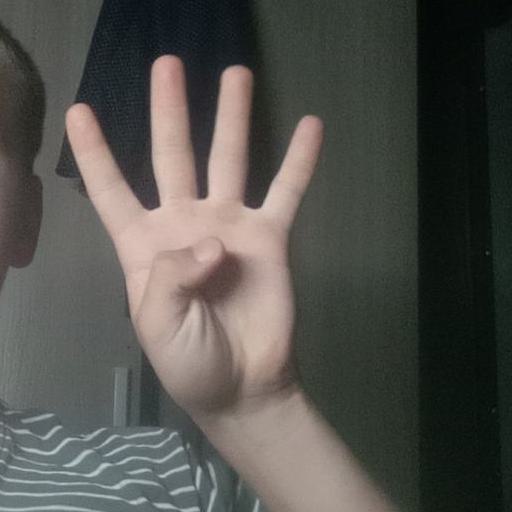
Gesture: four